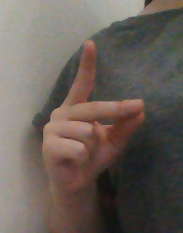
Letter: ta